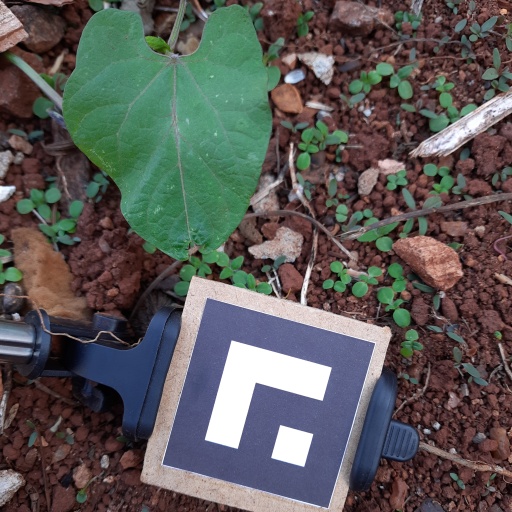
Observations: wavy surface, eating holes in the edge, under shade